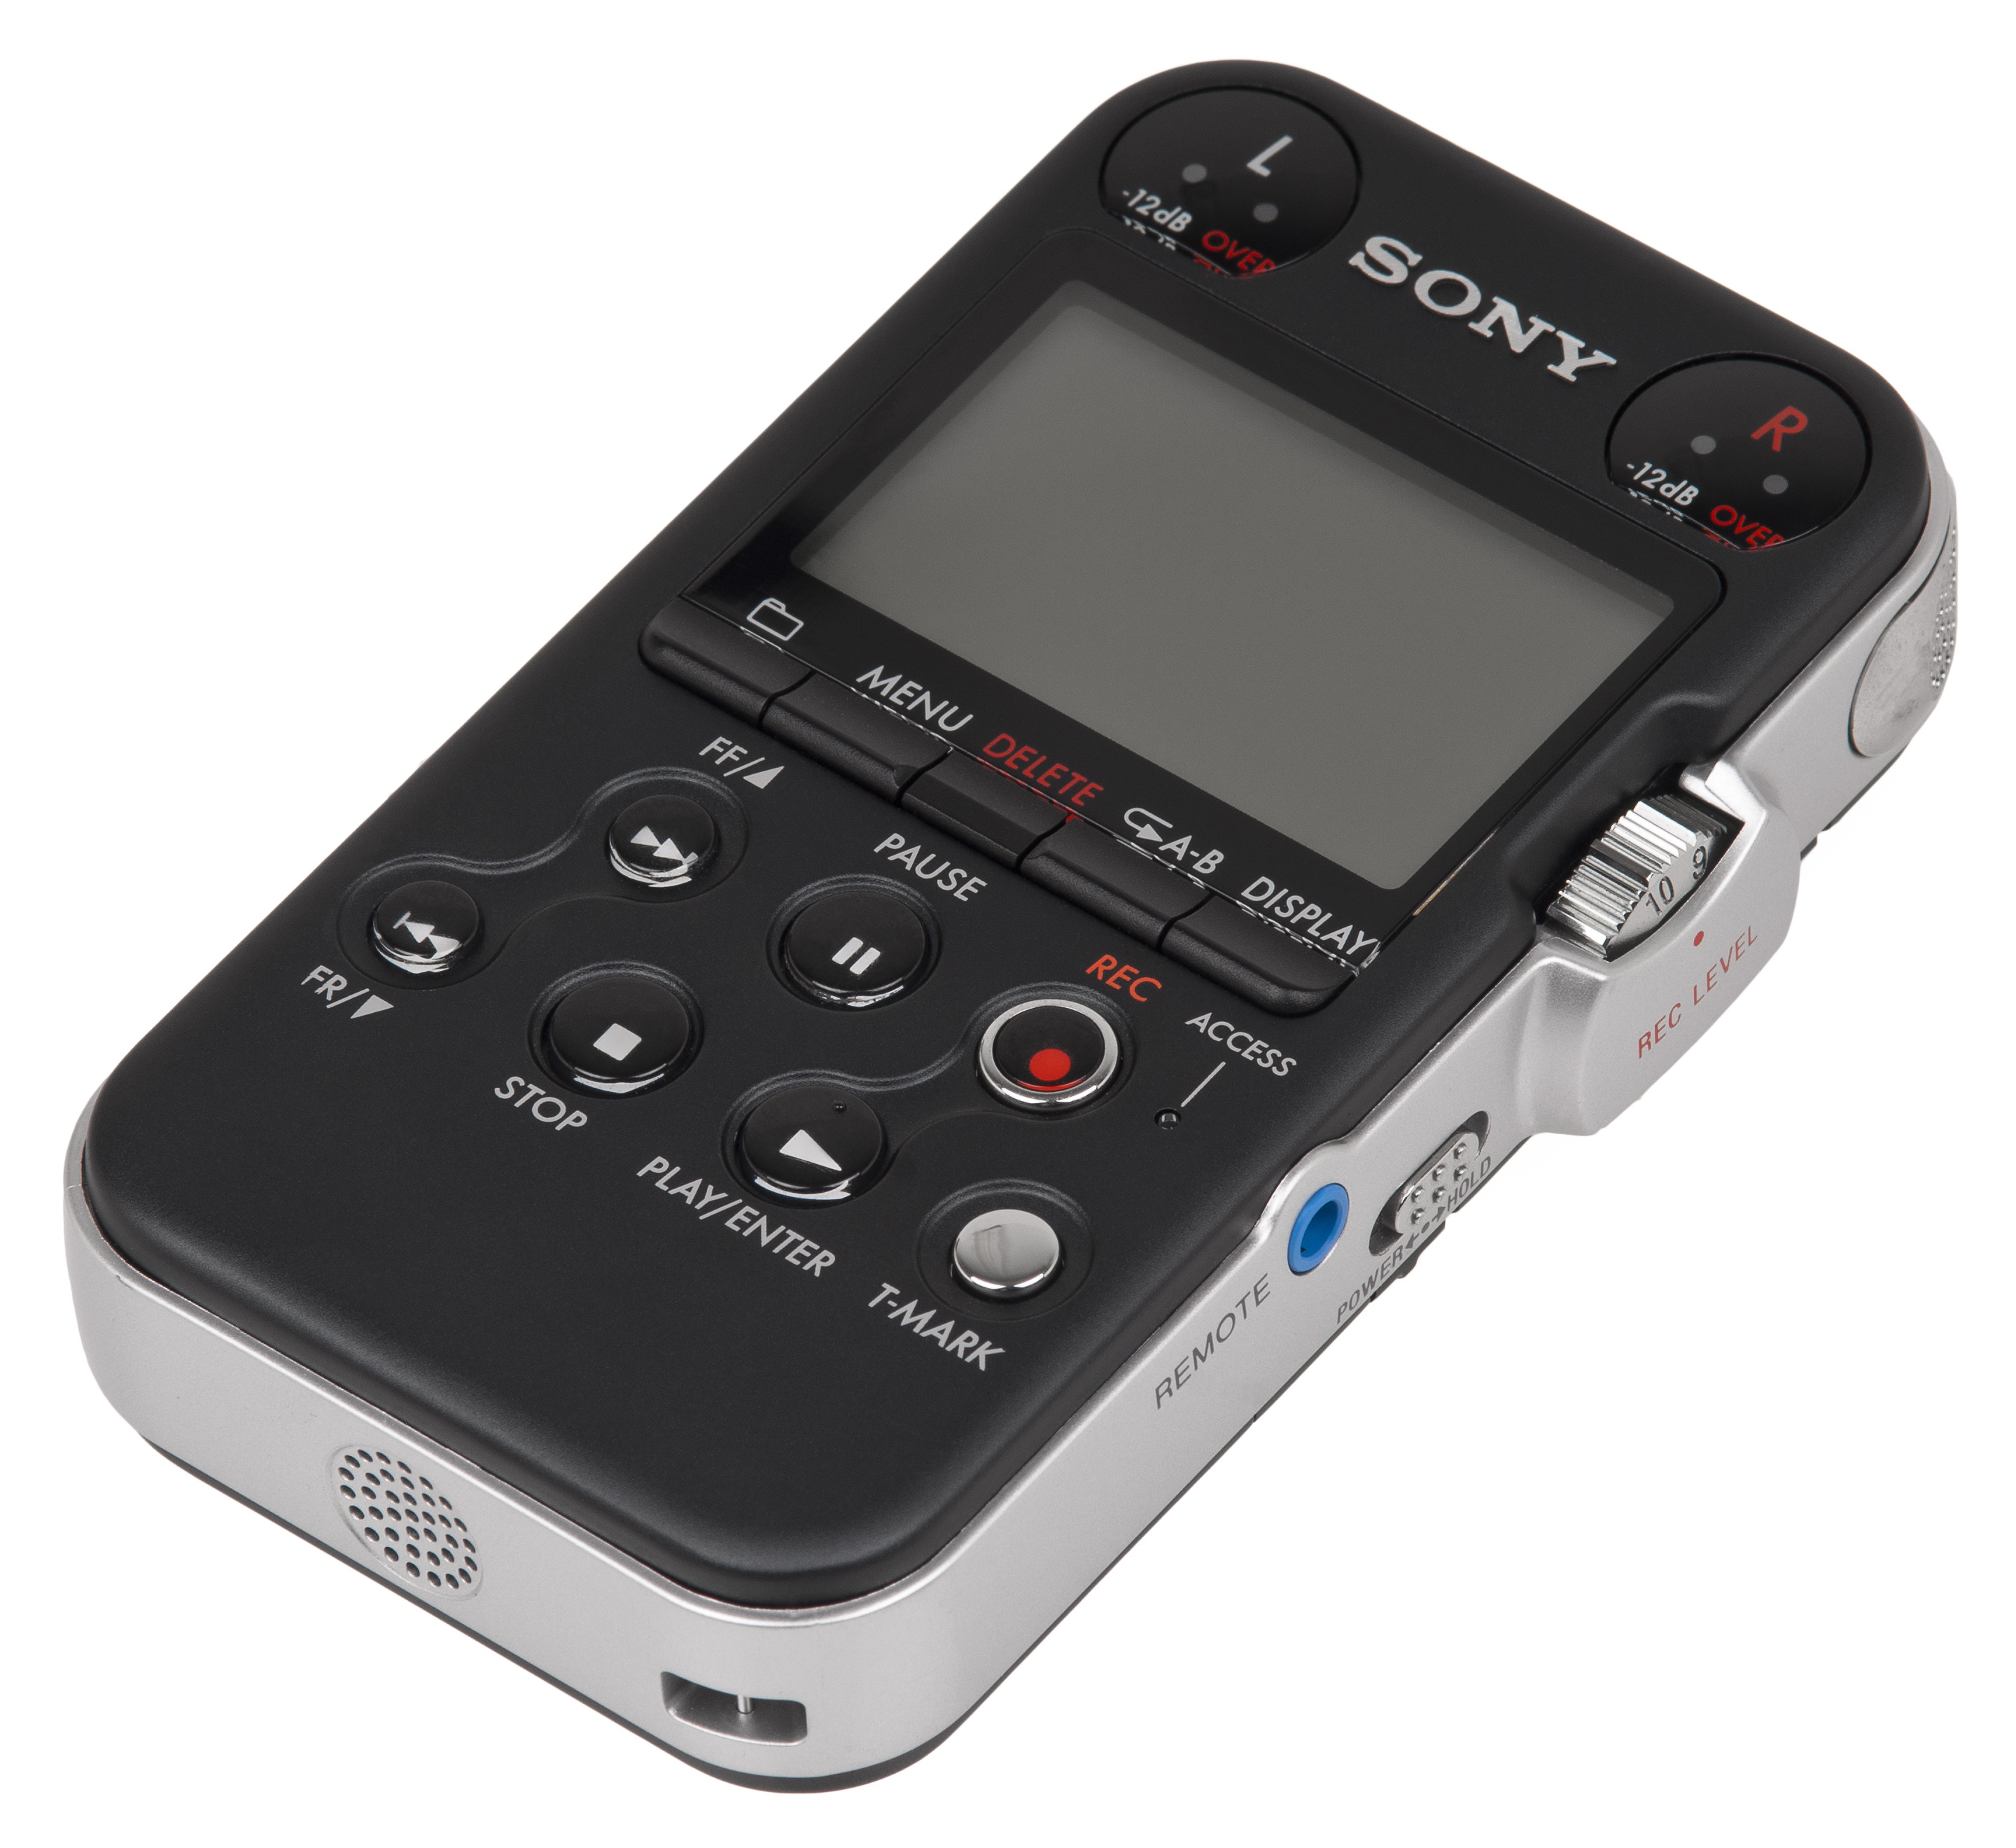
technology, product, digital camera, sony, multimedia, m10, cameras optics, electronic device, electronics accessory, camera accessory, pcm